Alf Filipaina

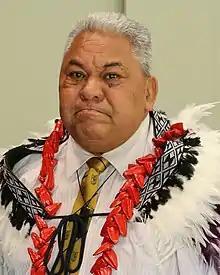
Filipaina in 2022

Alfred Meredith Filipaina is a New Zealand politician who is an Auckland Councillor.